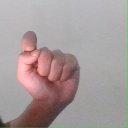
अक्षर: घ